Mikki Isle

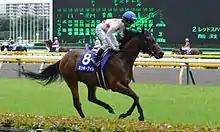
Mikki Isle in 2014

Mikki Isle (foaled 12 March 2011) is a Japanese retired Thoroughbred racehorse and active sire. After winning two of his three starts as a juvenile he emerged as a top-class performer in 2014 when his wins included the Nikkan Sports Sho Shinzan Kinen, Arlington Cup, NHK Mile Cup and Swan Stakes. He failed to win as a four-year-old but ran well in defeat in major races such as the Takamatsunomiya Kinen and the Sprinters Stakes. He reached his peak in 2016 when he won the Hankyu Hai and ran second in both the Takamatsunomiya Kinen and the Sprinters Stakes before recording his biggest win in the Mile Championship. At the end of the year he took the JRA Award for Best Sprinter or Miler. He was a front-running racehorse and was often vulnerable to fast-finishing opponents.